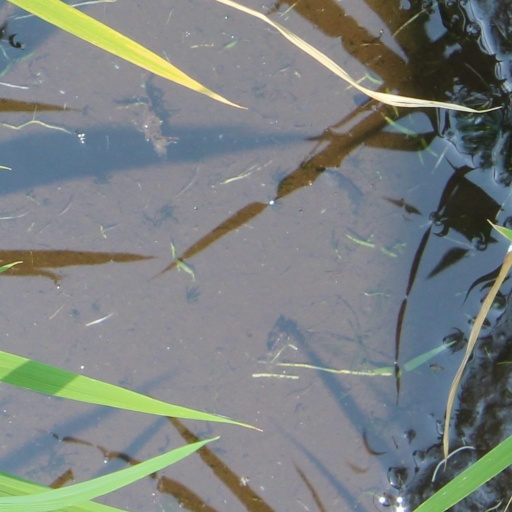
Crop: rice